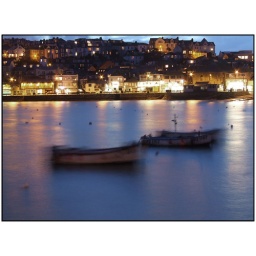
The movement of the water has blurred the boats in the foreground.